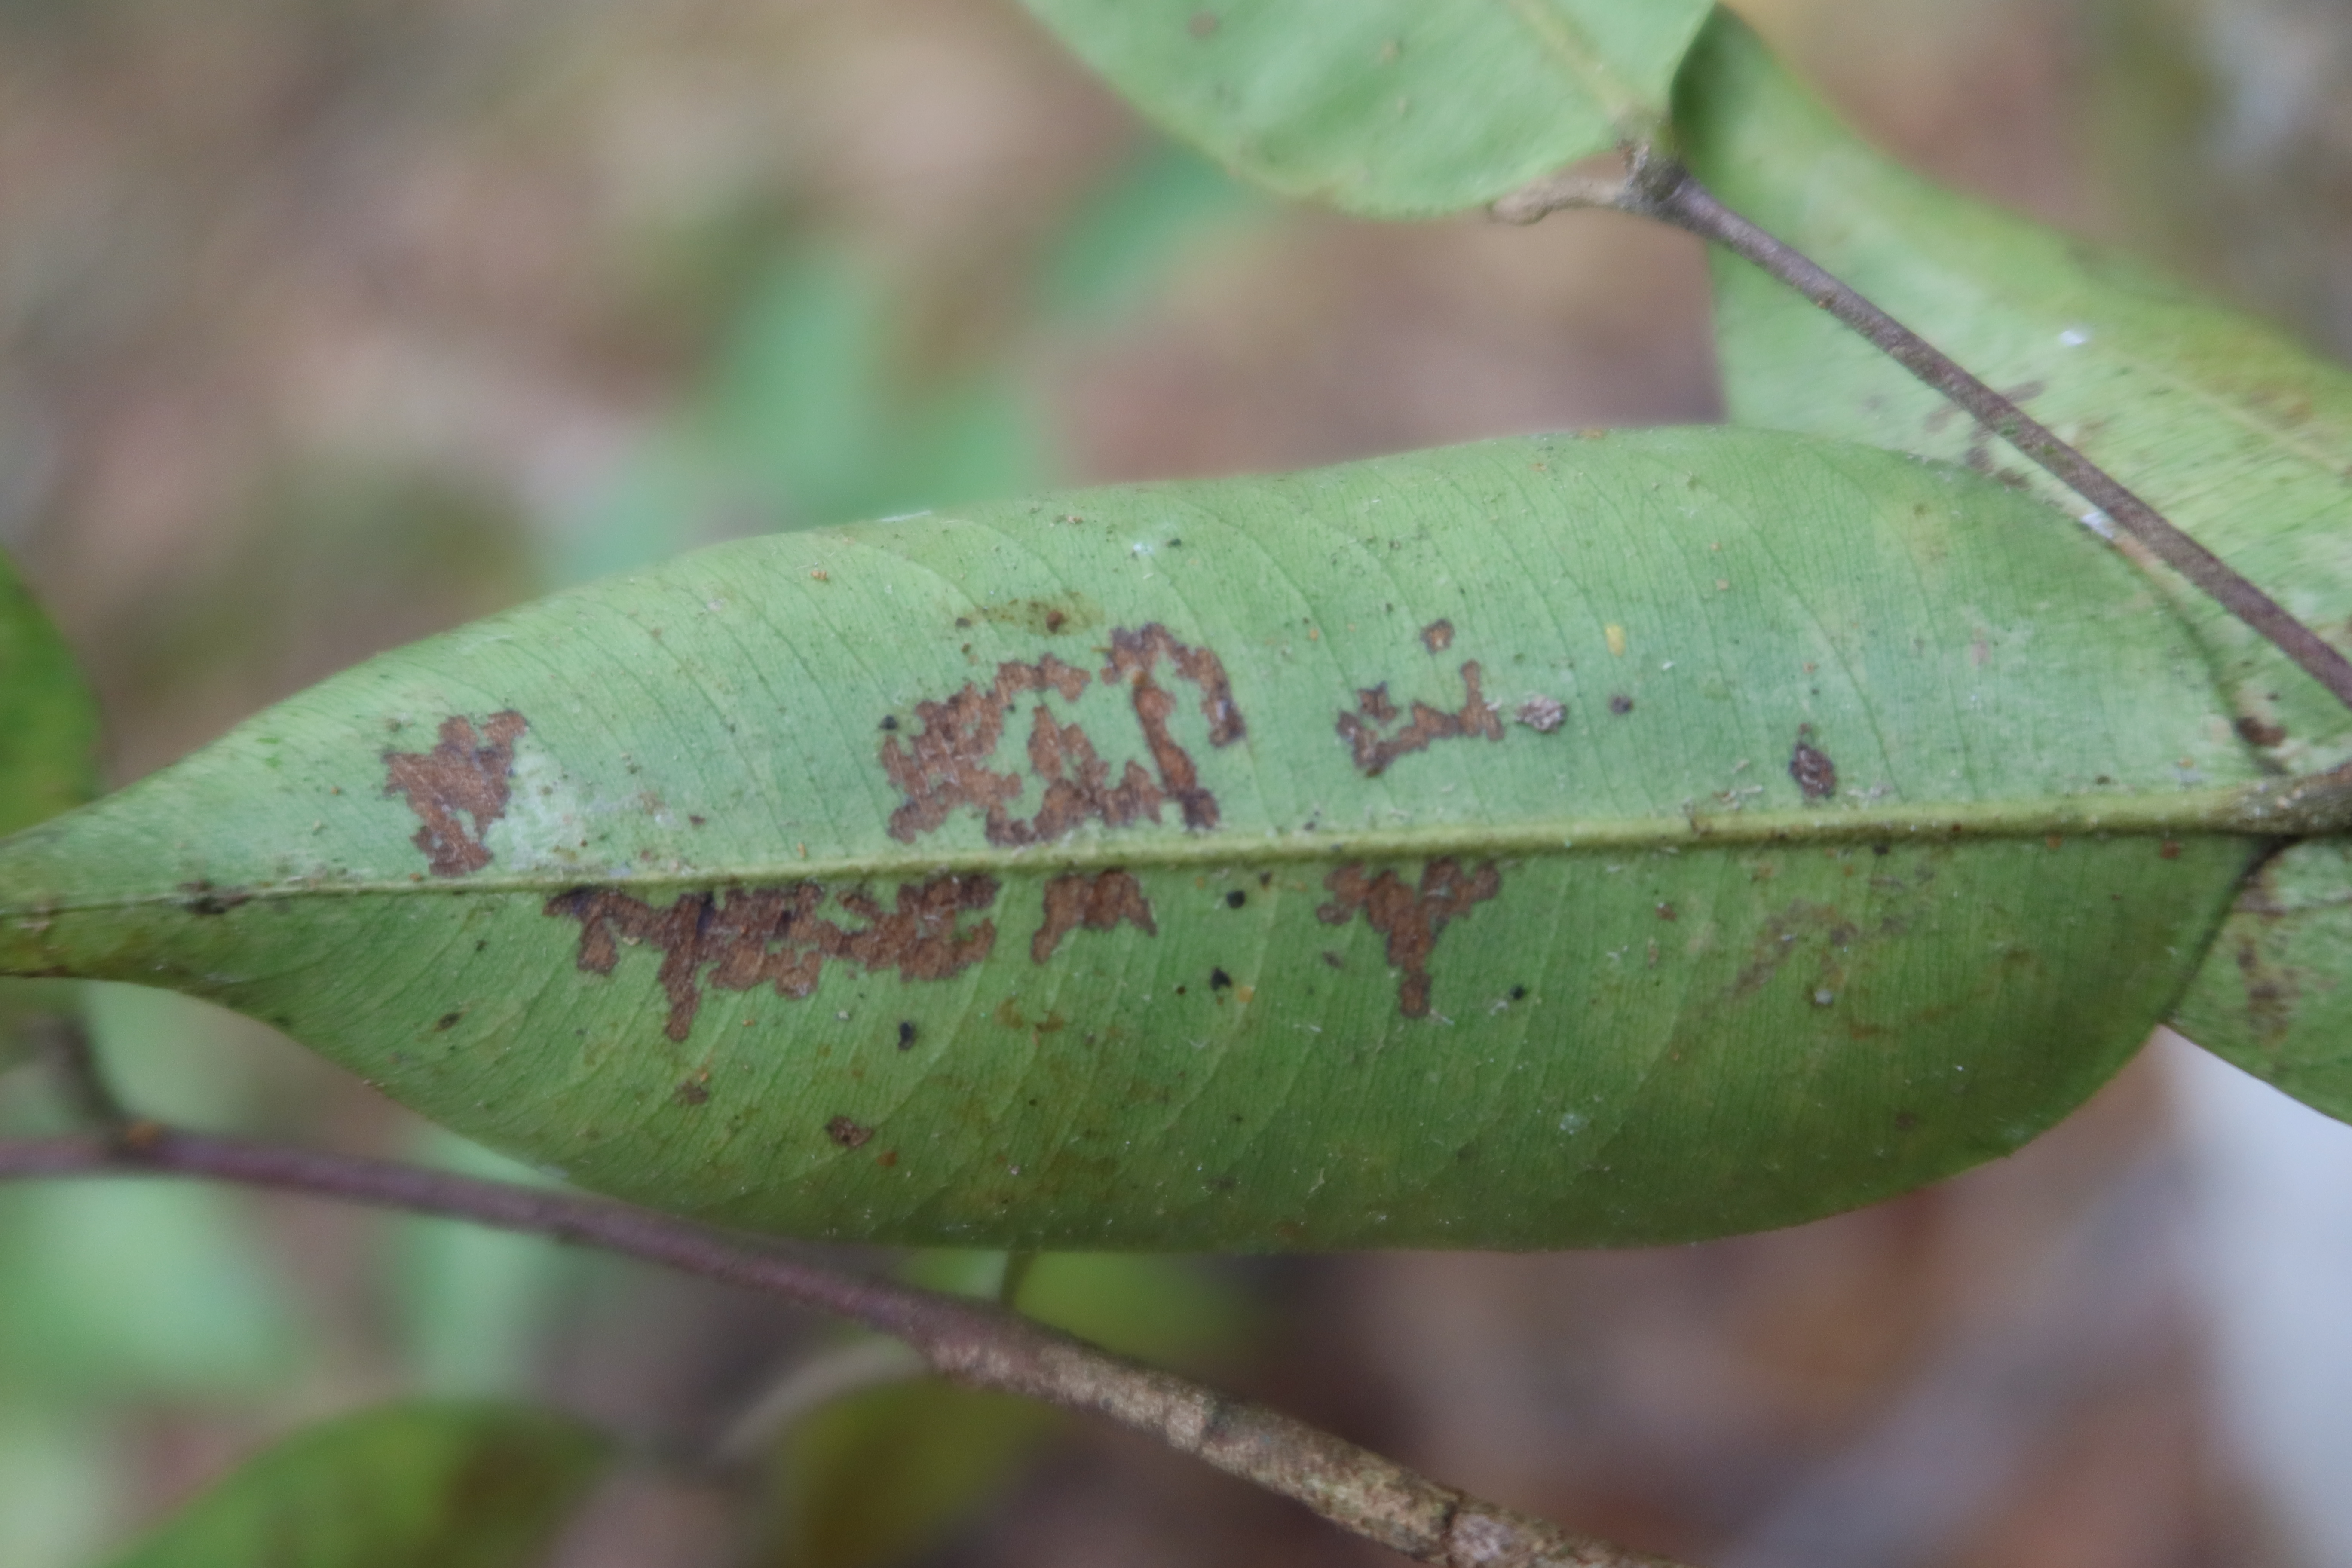
Label: Black spots